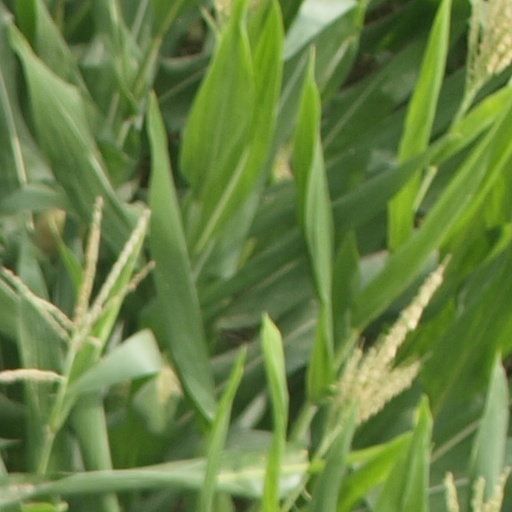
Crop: maize; corn